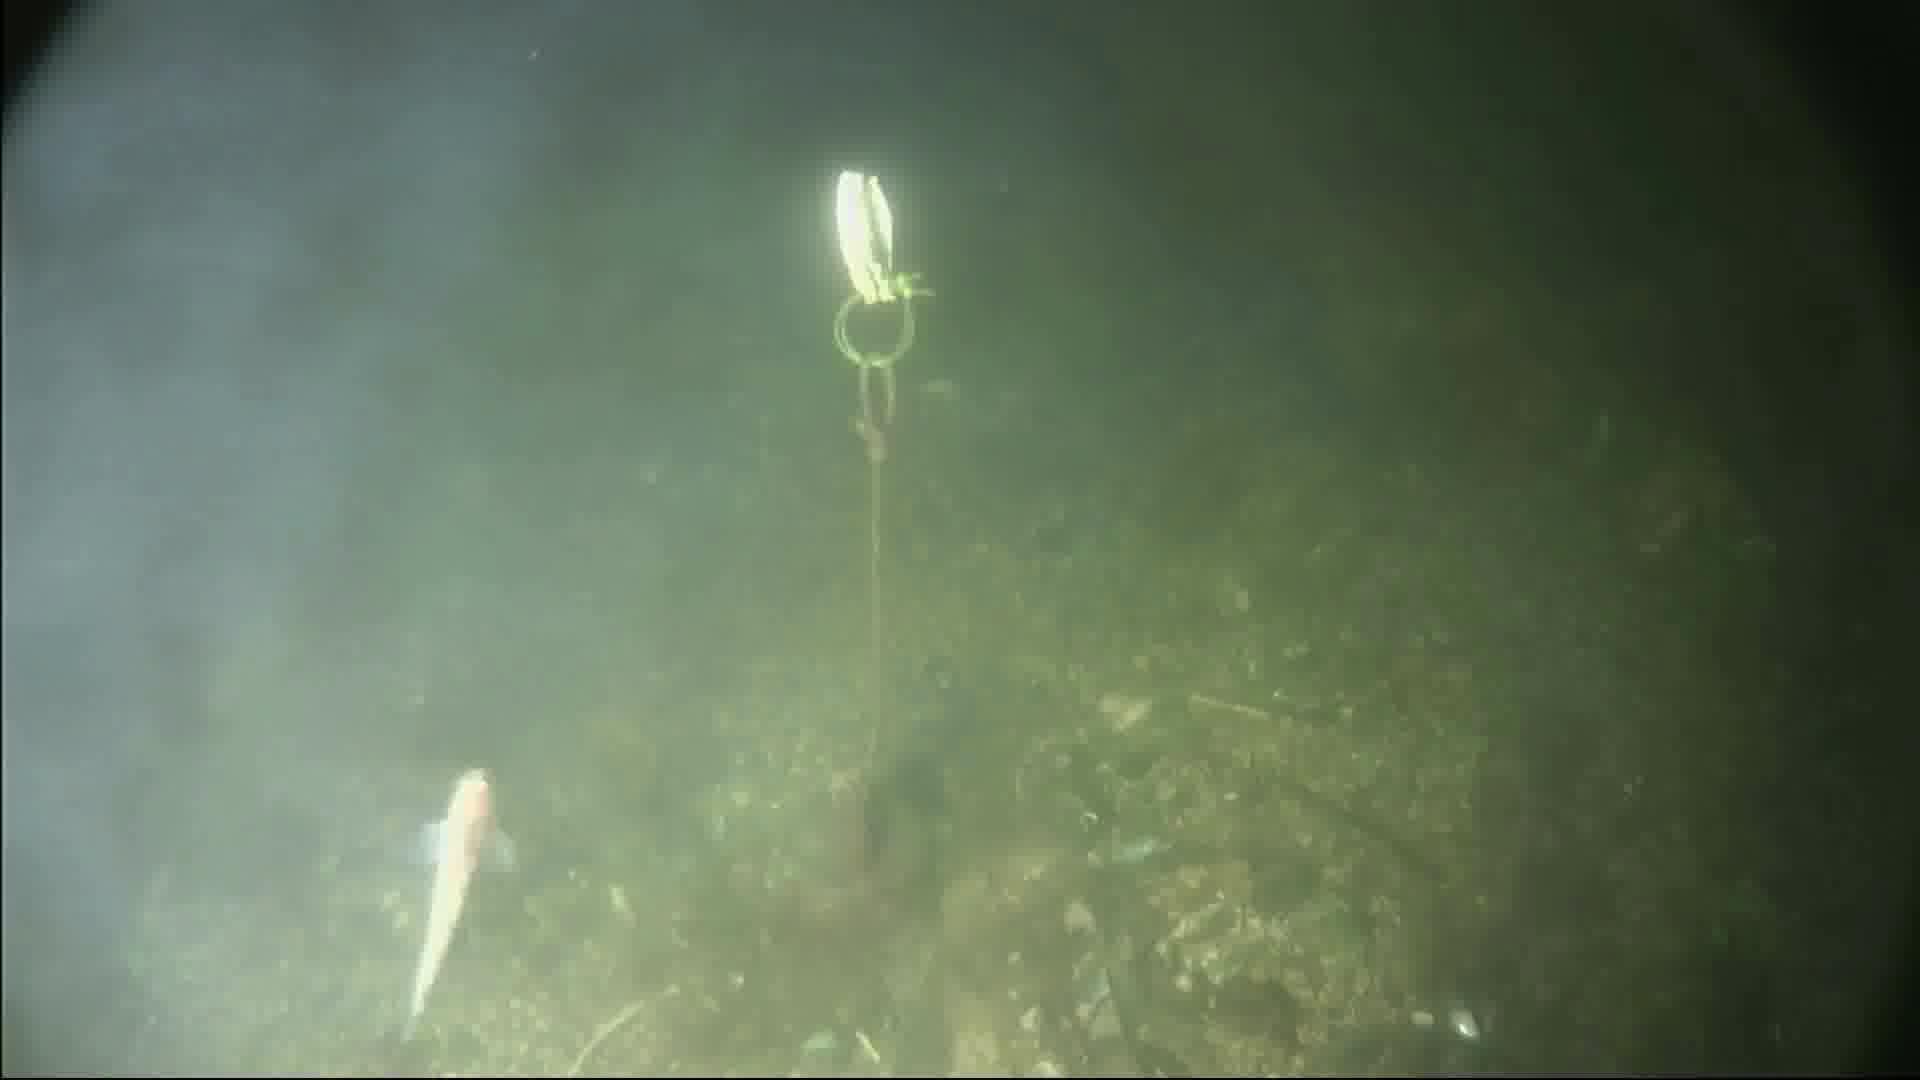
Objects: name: small_fish
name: crab